Muse (Jolin Tsai album)

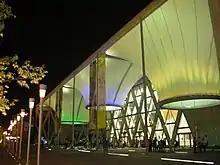
Dadong Arts Center, one of the filming locations for the music video of "The Great Artist"

On August 15, 2012, Tsai released the single "The Great Artist". On August 22, 2012, she unveiled the music video for the song, which was directed by Muh Chen. The video is set in a "futuristic salon", a concept inspired by 17th and 18th-century French salons—social gatherings where members of the bourgeoisie and aristocracy discussed literature and the arts. Chen explained that these salons were typically hosted by intelligent and elegant noblewomen, a setting that aligned with the song's feminist themes. The music video was filmed over 38 hours in Kaohsiung and Taipei. It featured five different outfits designed by three stylists, with a total production cost of NT$8 million. On August 23, 2012, Tsai held a promotional event for the music video at the Taipei Circle. The video ranked number 9 on YouTube's list of most-viewed videos in Taiwan for 2012 and became the first music video by a female artist to receive a perfect score on YinYueTai.